Frank Cirofici

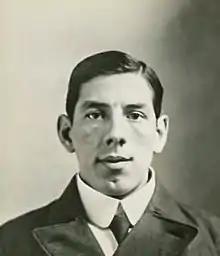
Frank Cirofici, in a 1914 mugshot

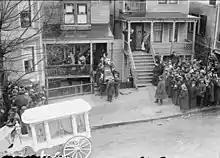
Frank Cirofici's funeral

Francesco Cirofici (also known as Frank Murato or Dago Frank, 1887 – April 13, 1914) was an Italian-American criminal and gangster, who, along with Harry Horowitz, was responsible for the July 16, 1912, murder of gambler Herman Rosenthal outside the Hotel Metropole.